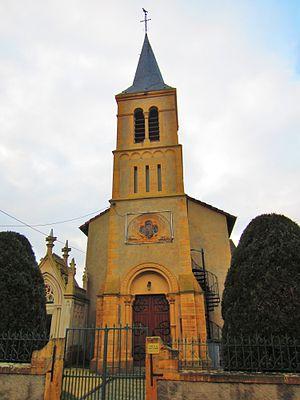
Laquenexy est une commune française située dans le département de la Moselle dans la région historique de Lorraine. Elle comprend Villers-Laquenexy depuis 1813.